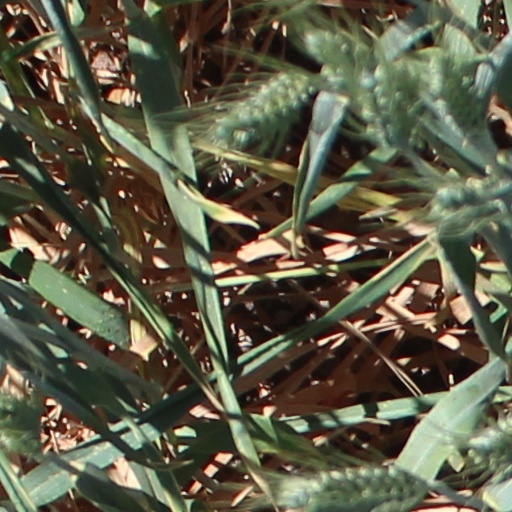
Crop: wheat